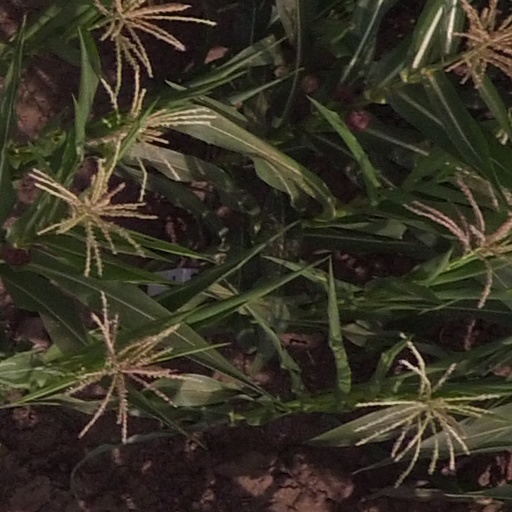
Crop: maize; corn